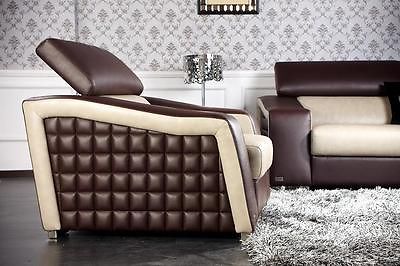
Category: sofa